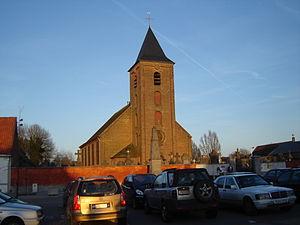
Rumes est une commune francophone de Belgique située en Wallonie picarde et en Flandre romane dans la province de Hainaut.